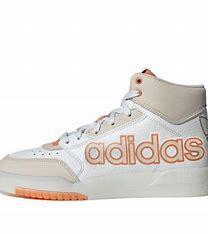
Brand: adidas
Model: Drop Step Skate